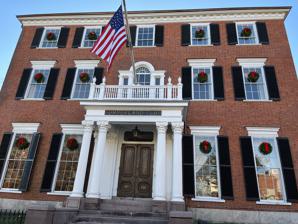
Building: Cumberland Club
Country: United States of America
Year built: 1800
The Cumberland Club circa 2022. The Cumberland Club is a gentlemen's club in Portland, Maine , United States. It was formed in 1877 and is the oldest men's social club in the state. The club is located at 116 High Street in the Arts District in a former private home built in 1800. It has been located in the building since 1896. It was one of the political centers of Portland and Maine politics. Notable members Percival P. Baxter Joshua Chamberlain Thomas Brackett Reed Official site Cumberland Club References